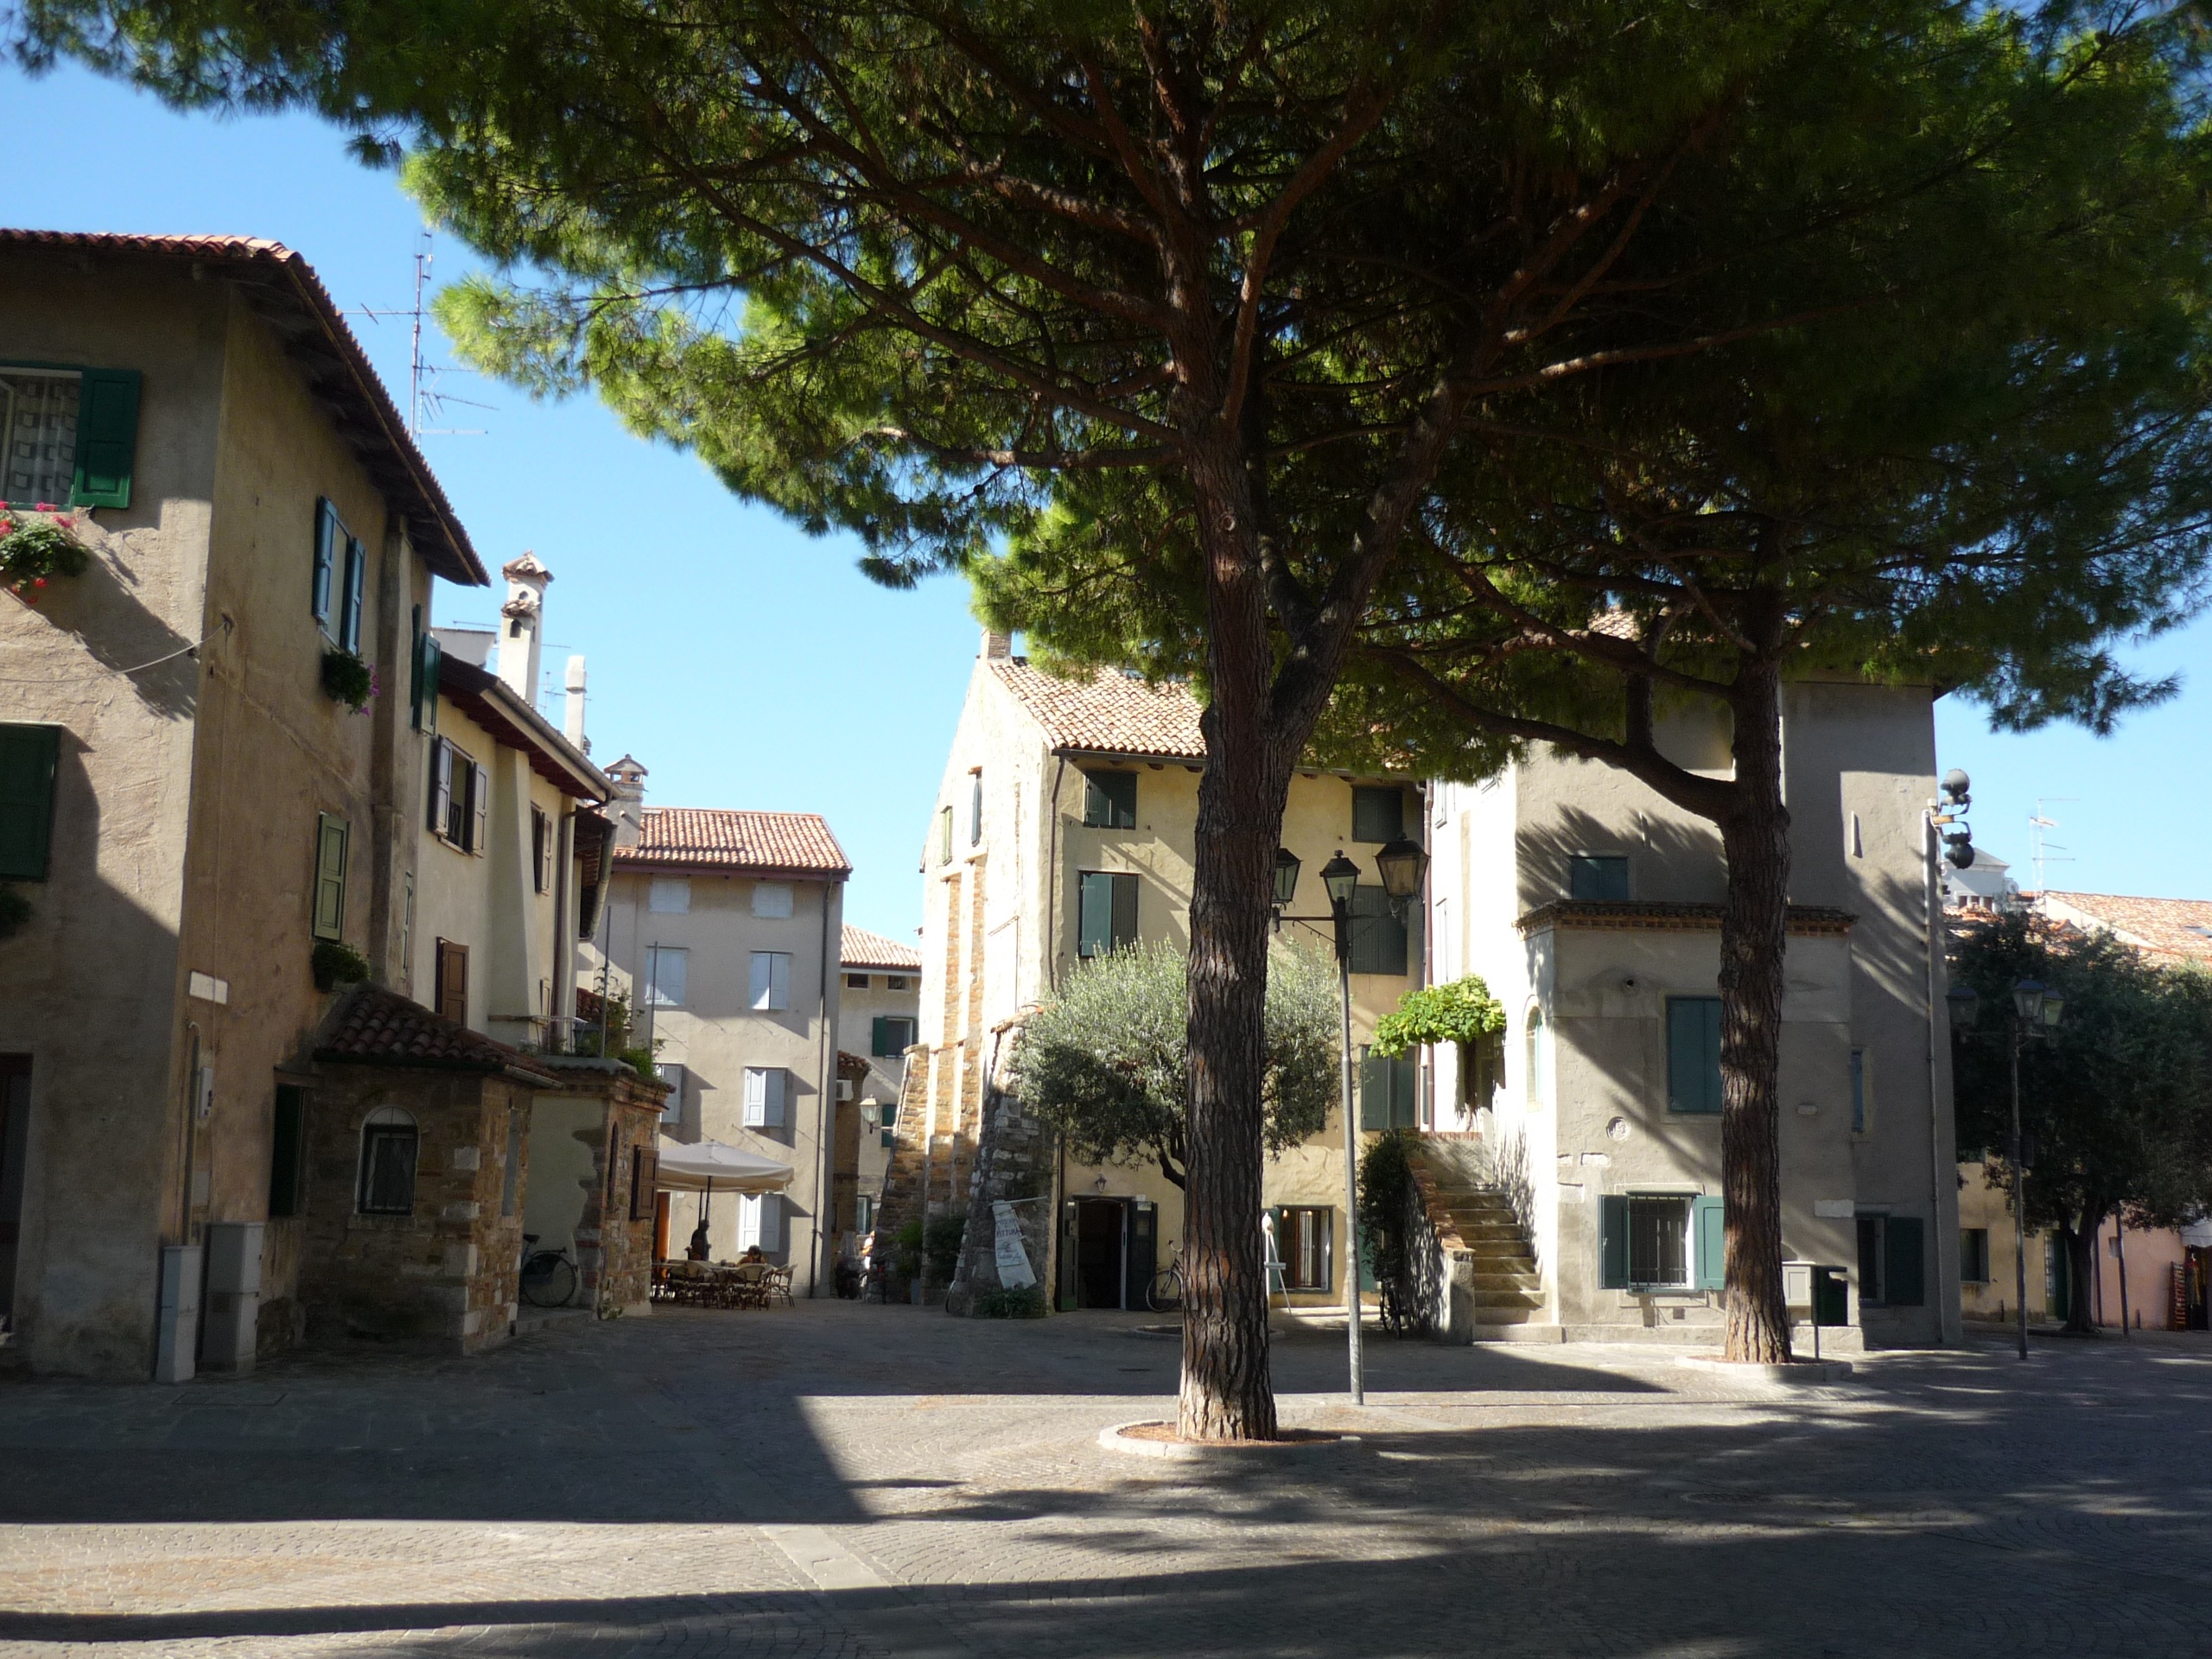
road, street, house, town, home, village, suburb, italy, property, pine tree, estate, neighbourhood, mediteran, residential area, human settlement